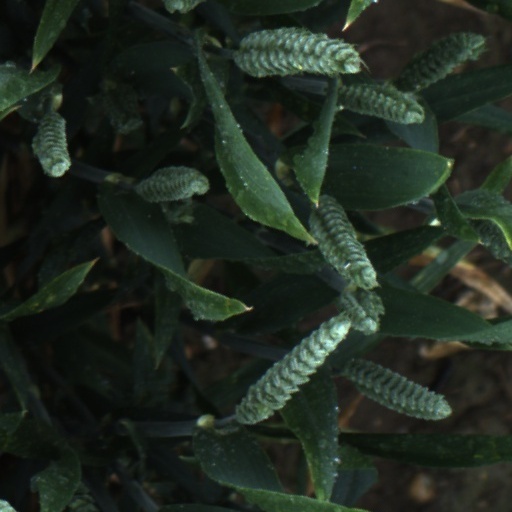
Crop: wheat